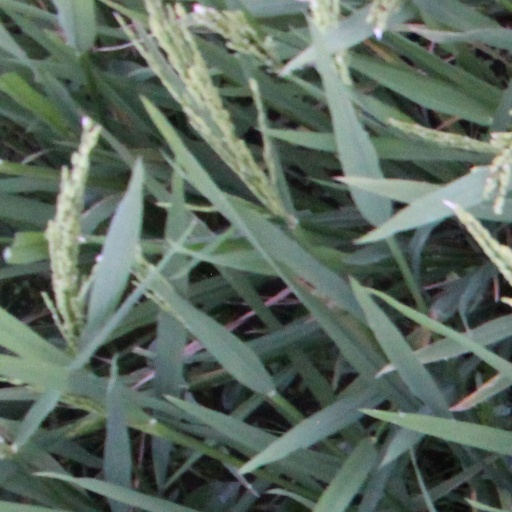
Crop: rice